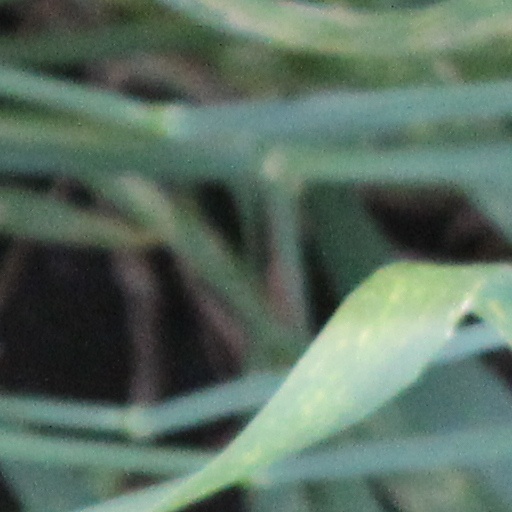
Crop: wheat